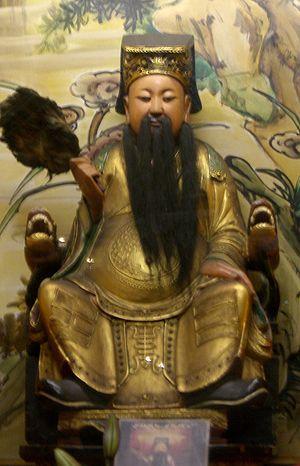
Hua Tuo 华佗, est un célèbre médecin chinois de l'époque de la dynastie Han ou Han postérieurs.